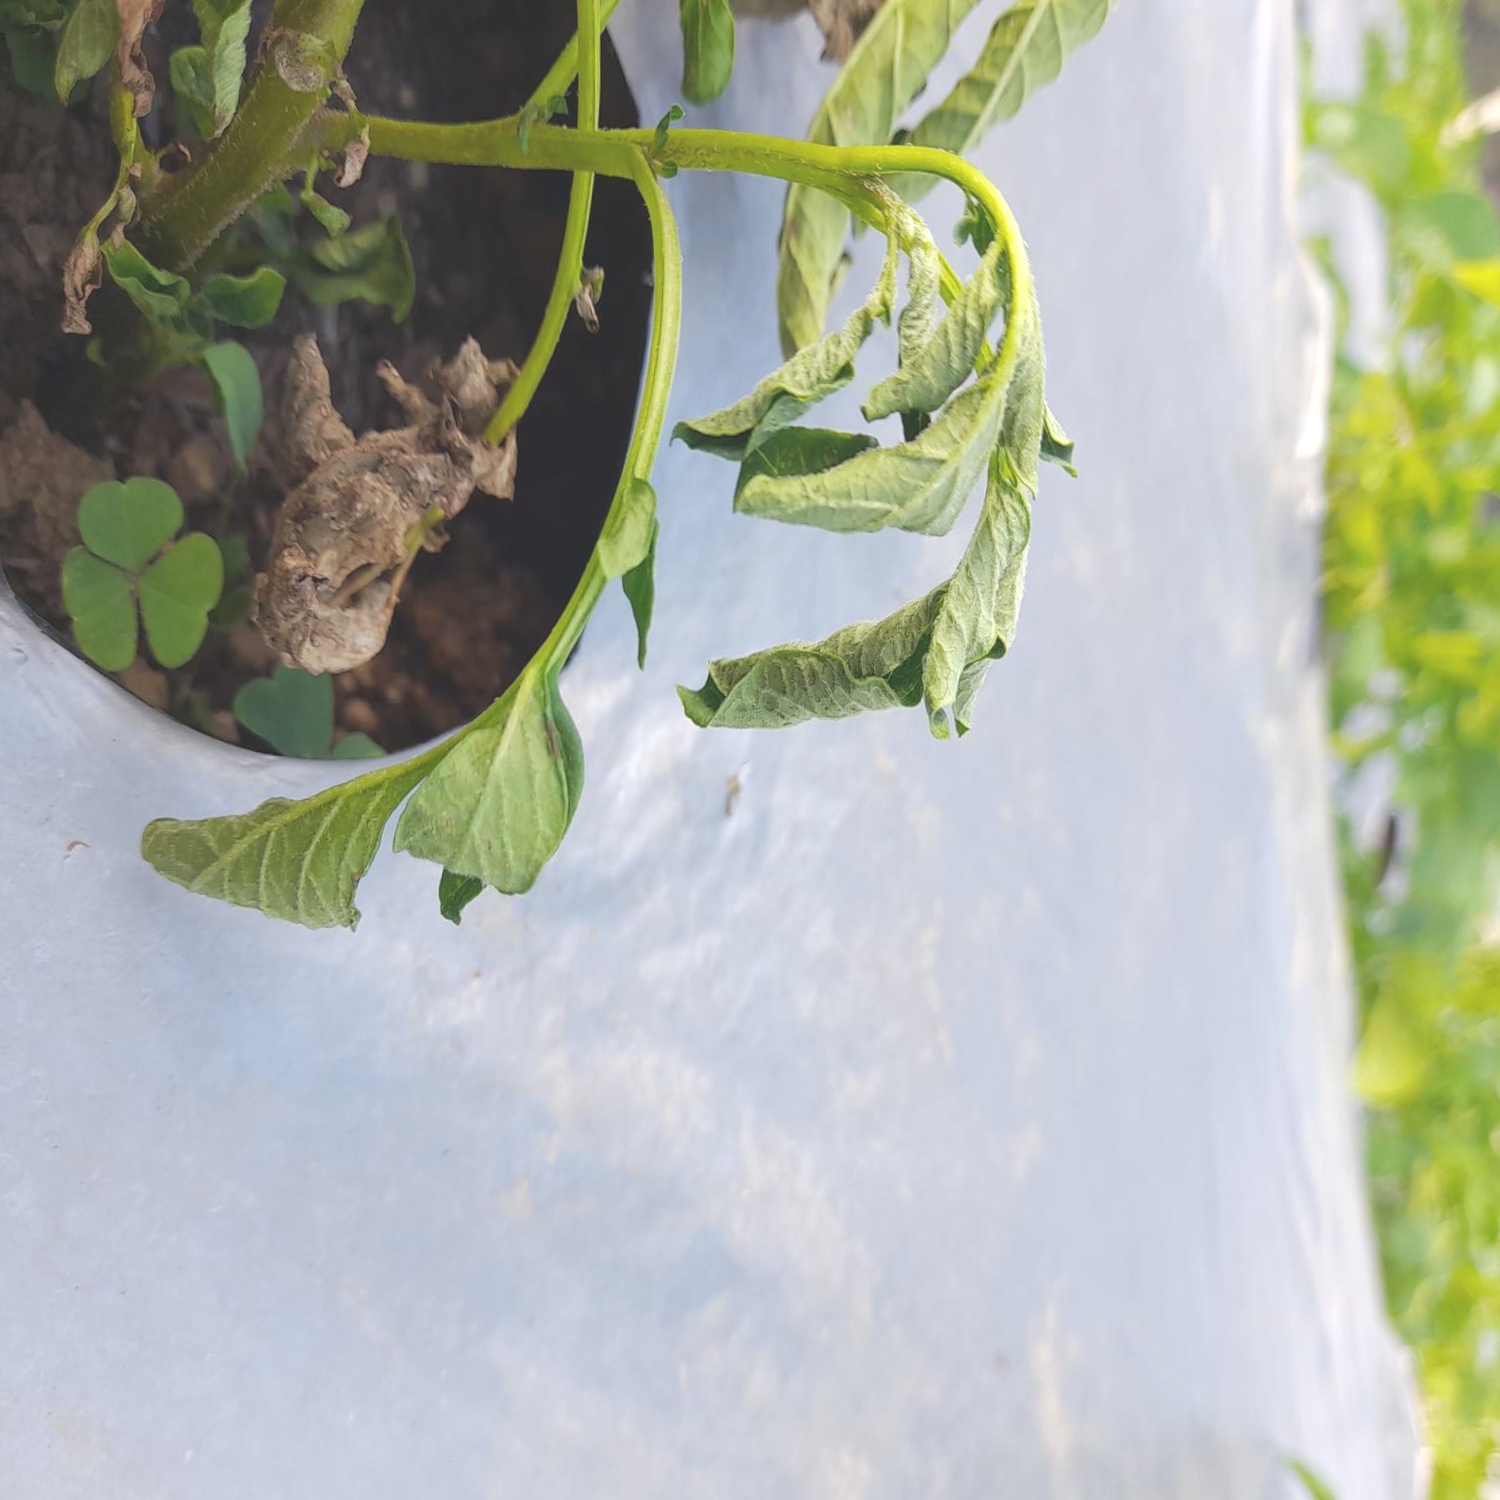
Etiqueta: Pudricion_Parda